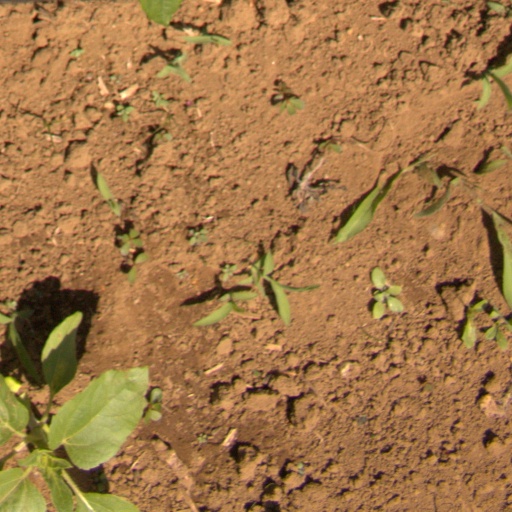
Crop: Jerusalem artichoke